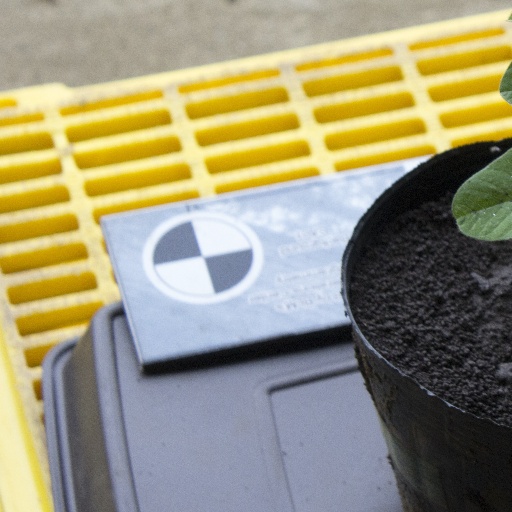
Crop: soybean